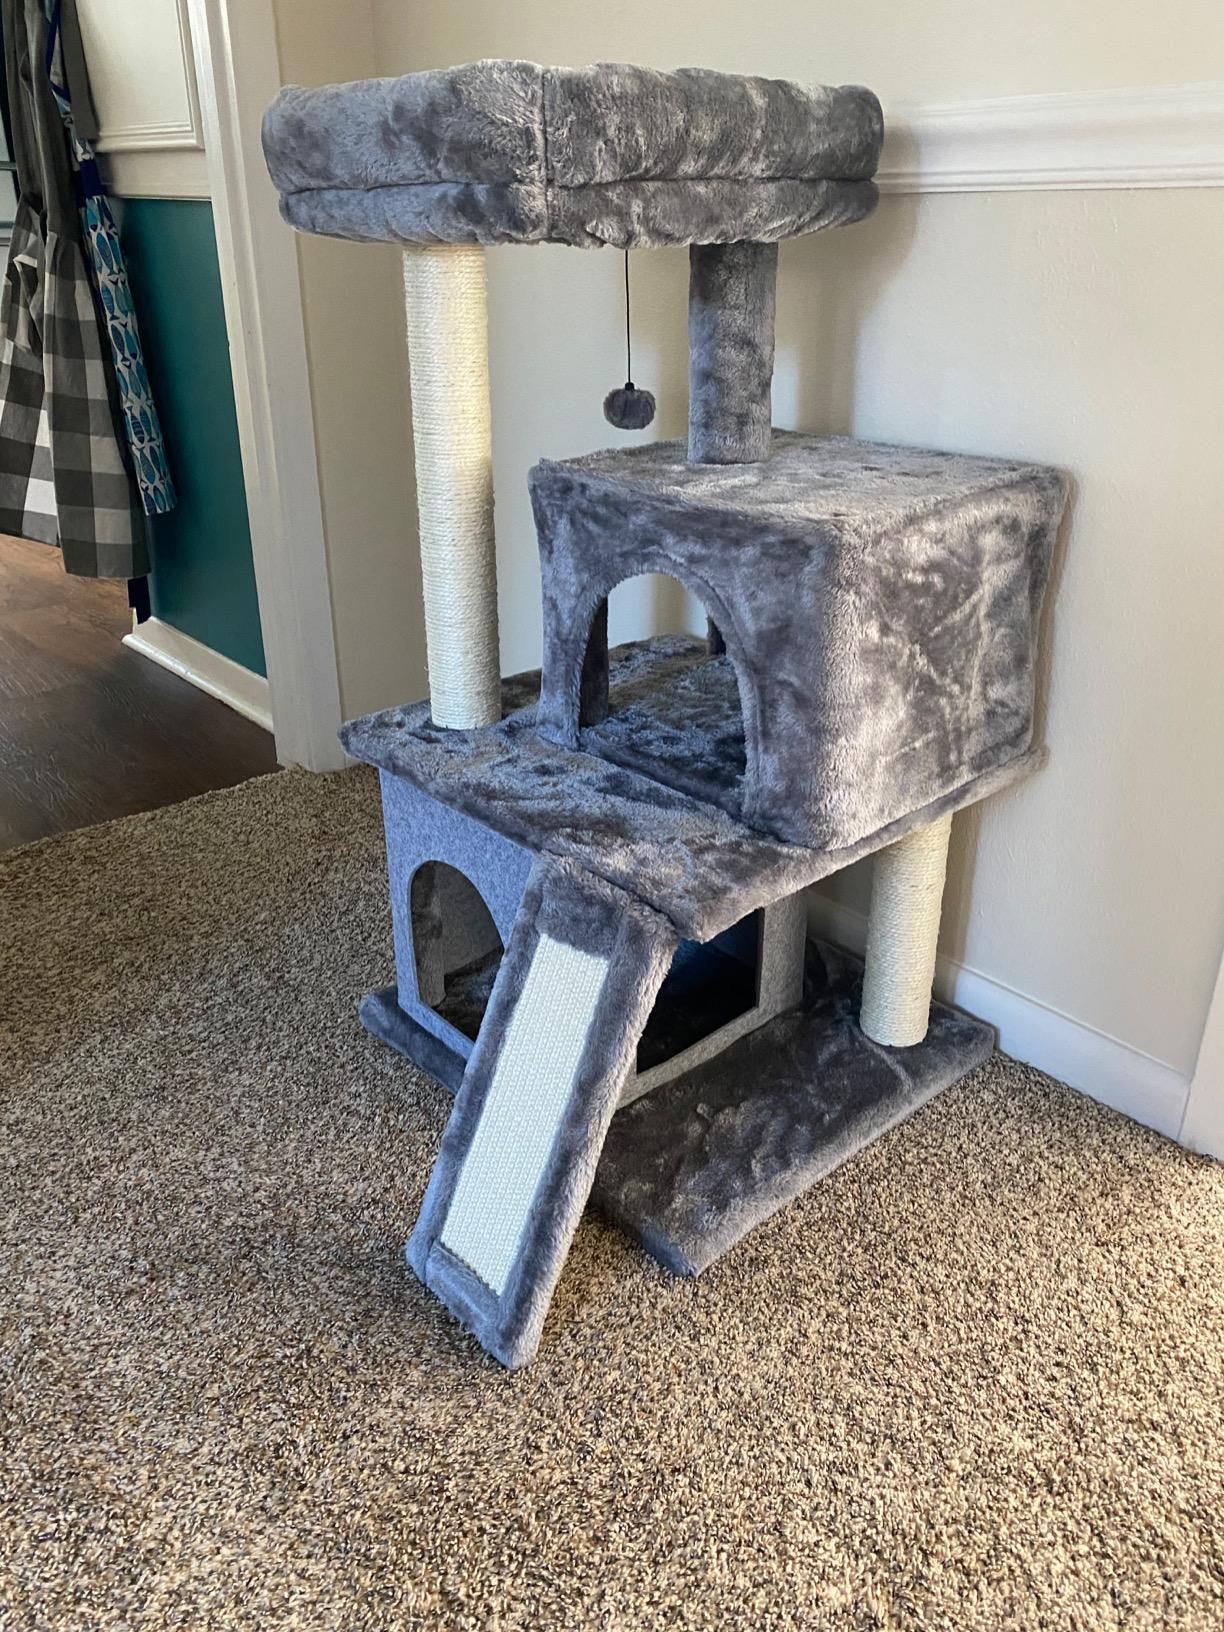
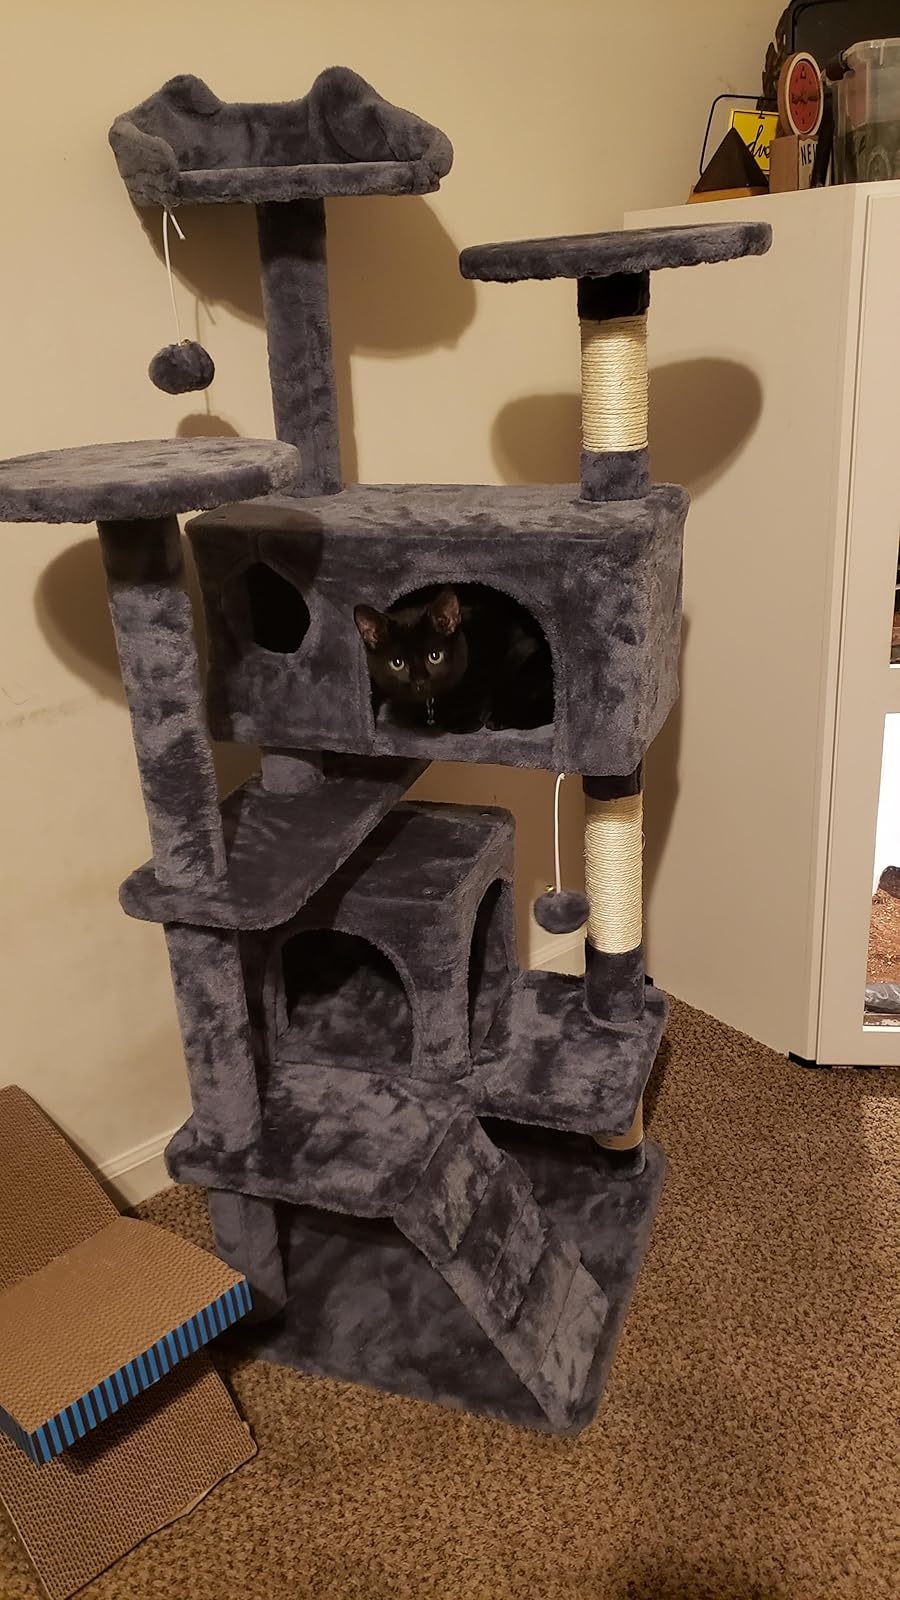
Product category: items_cat tree
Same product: no